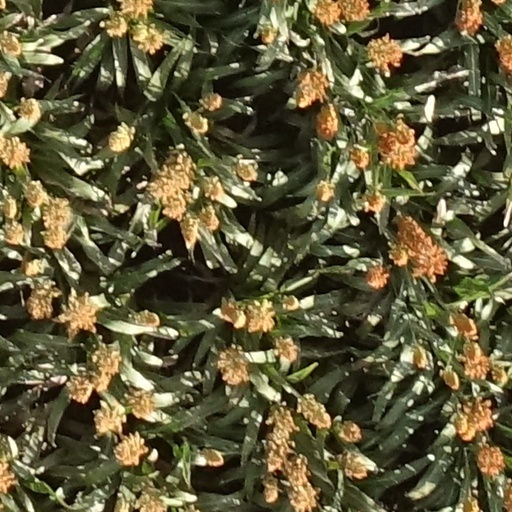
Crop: sorghum